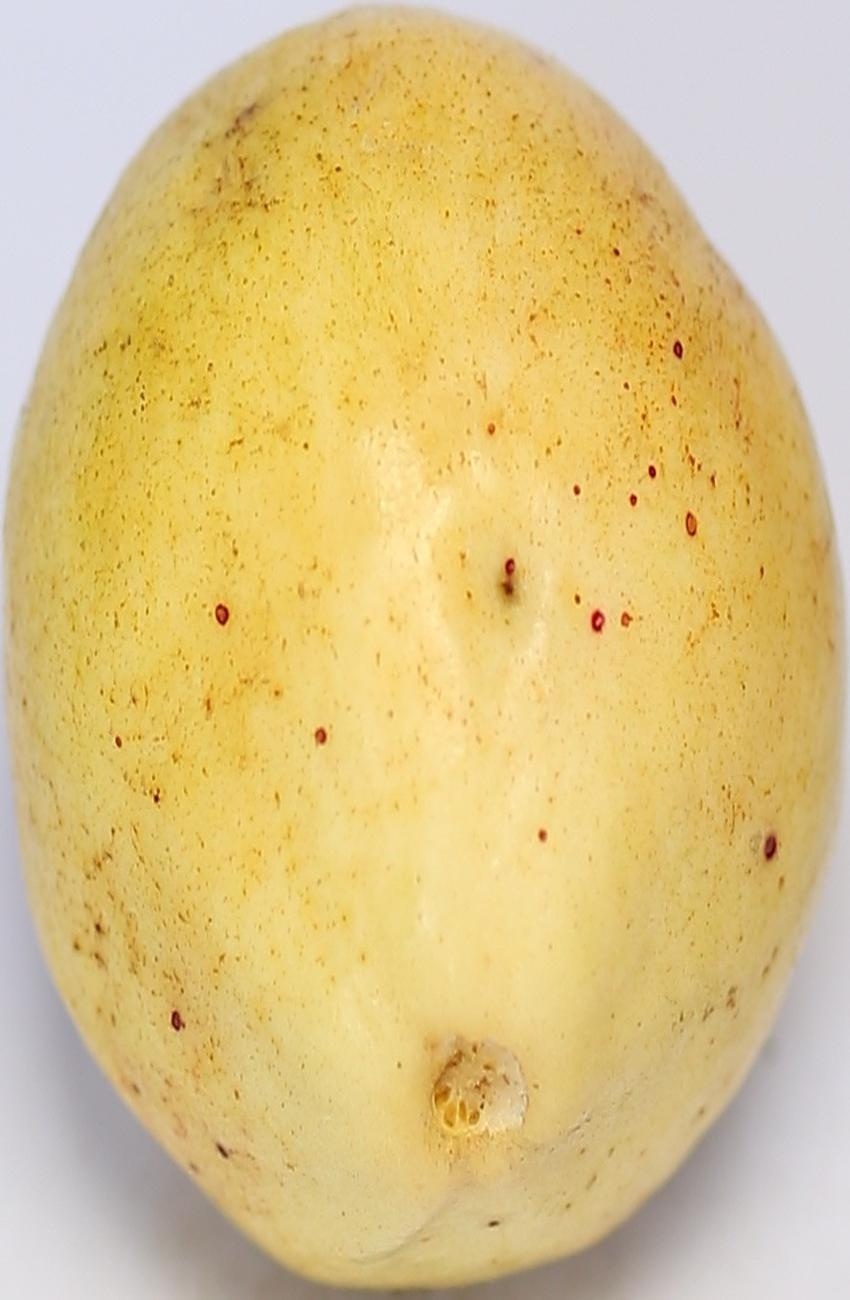
Maturity: ripe
Variety: riyali